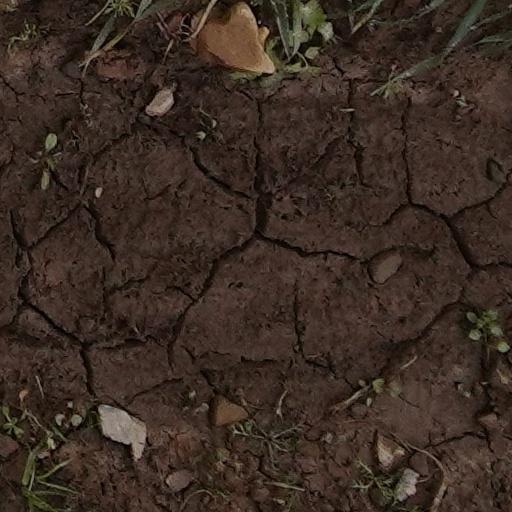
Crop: wheat